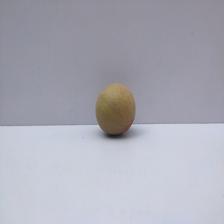
Size: Small